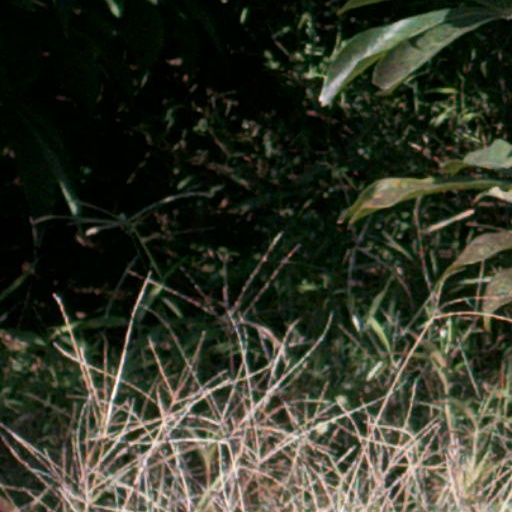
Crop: cassava